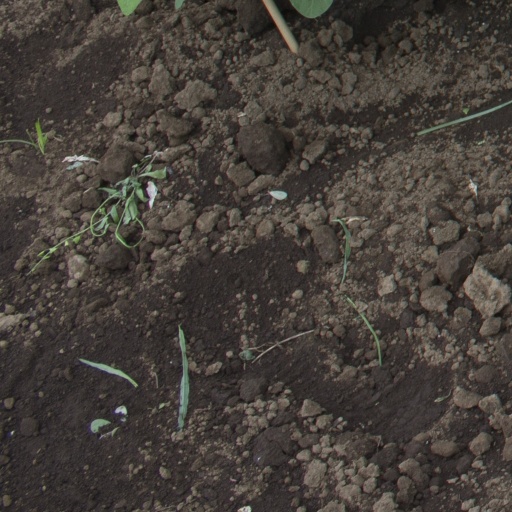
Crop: soybean